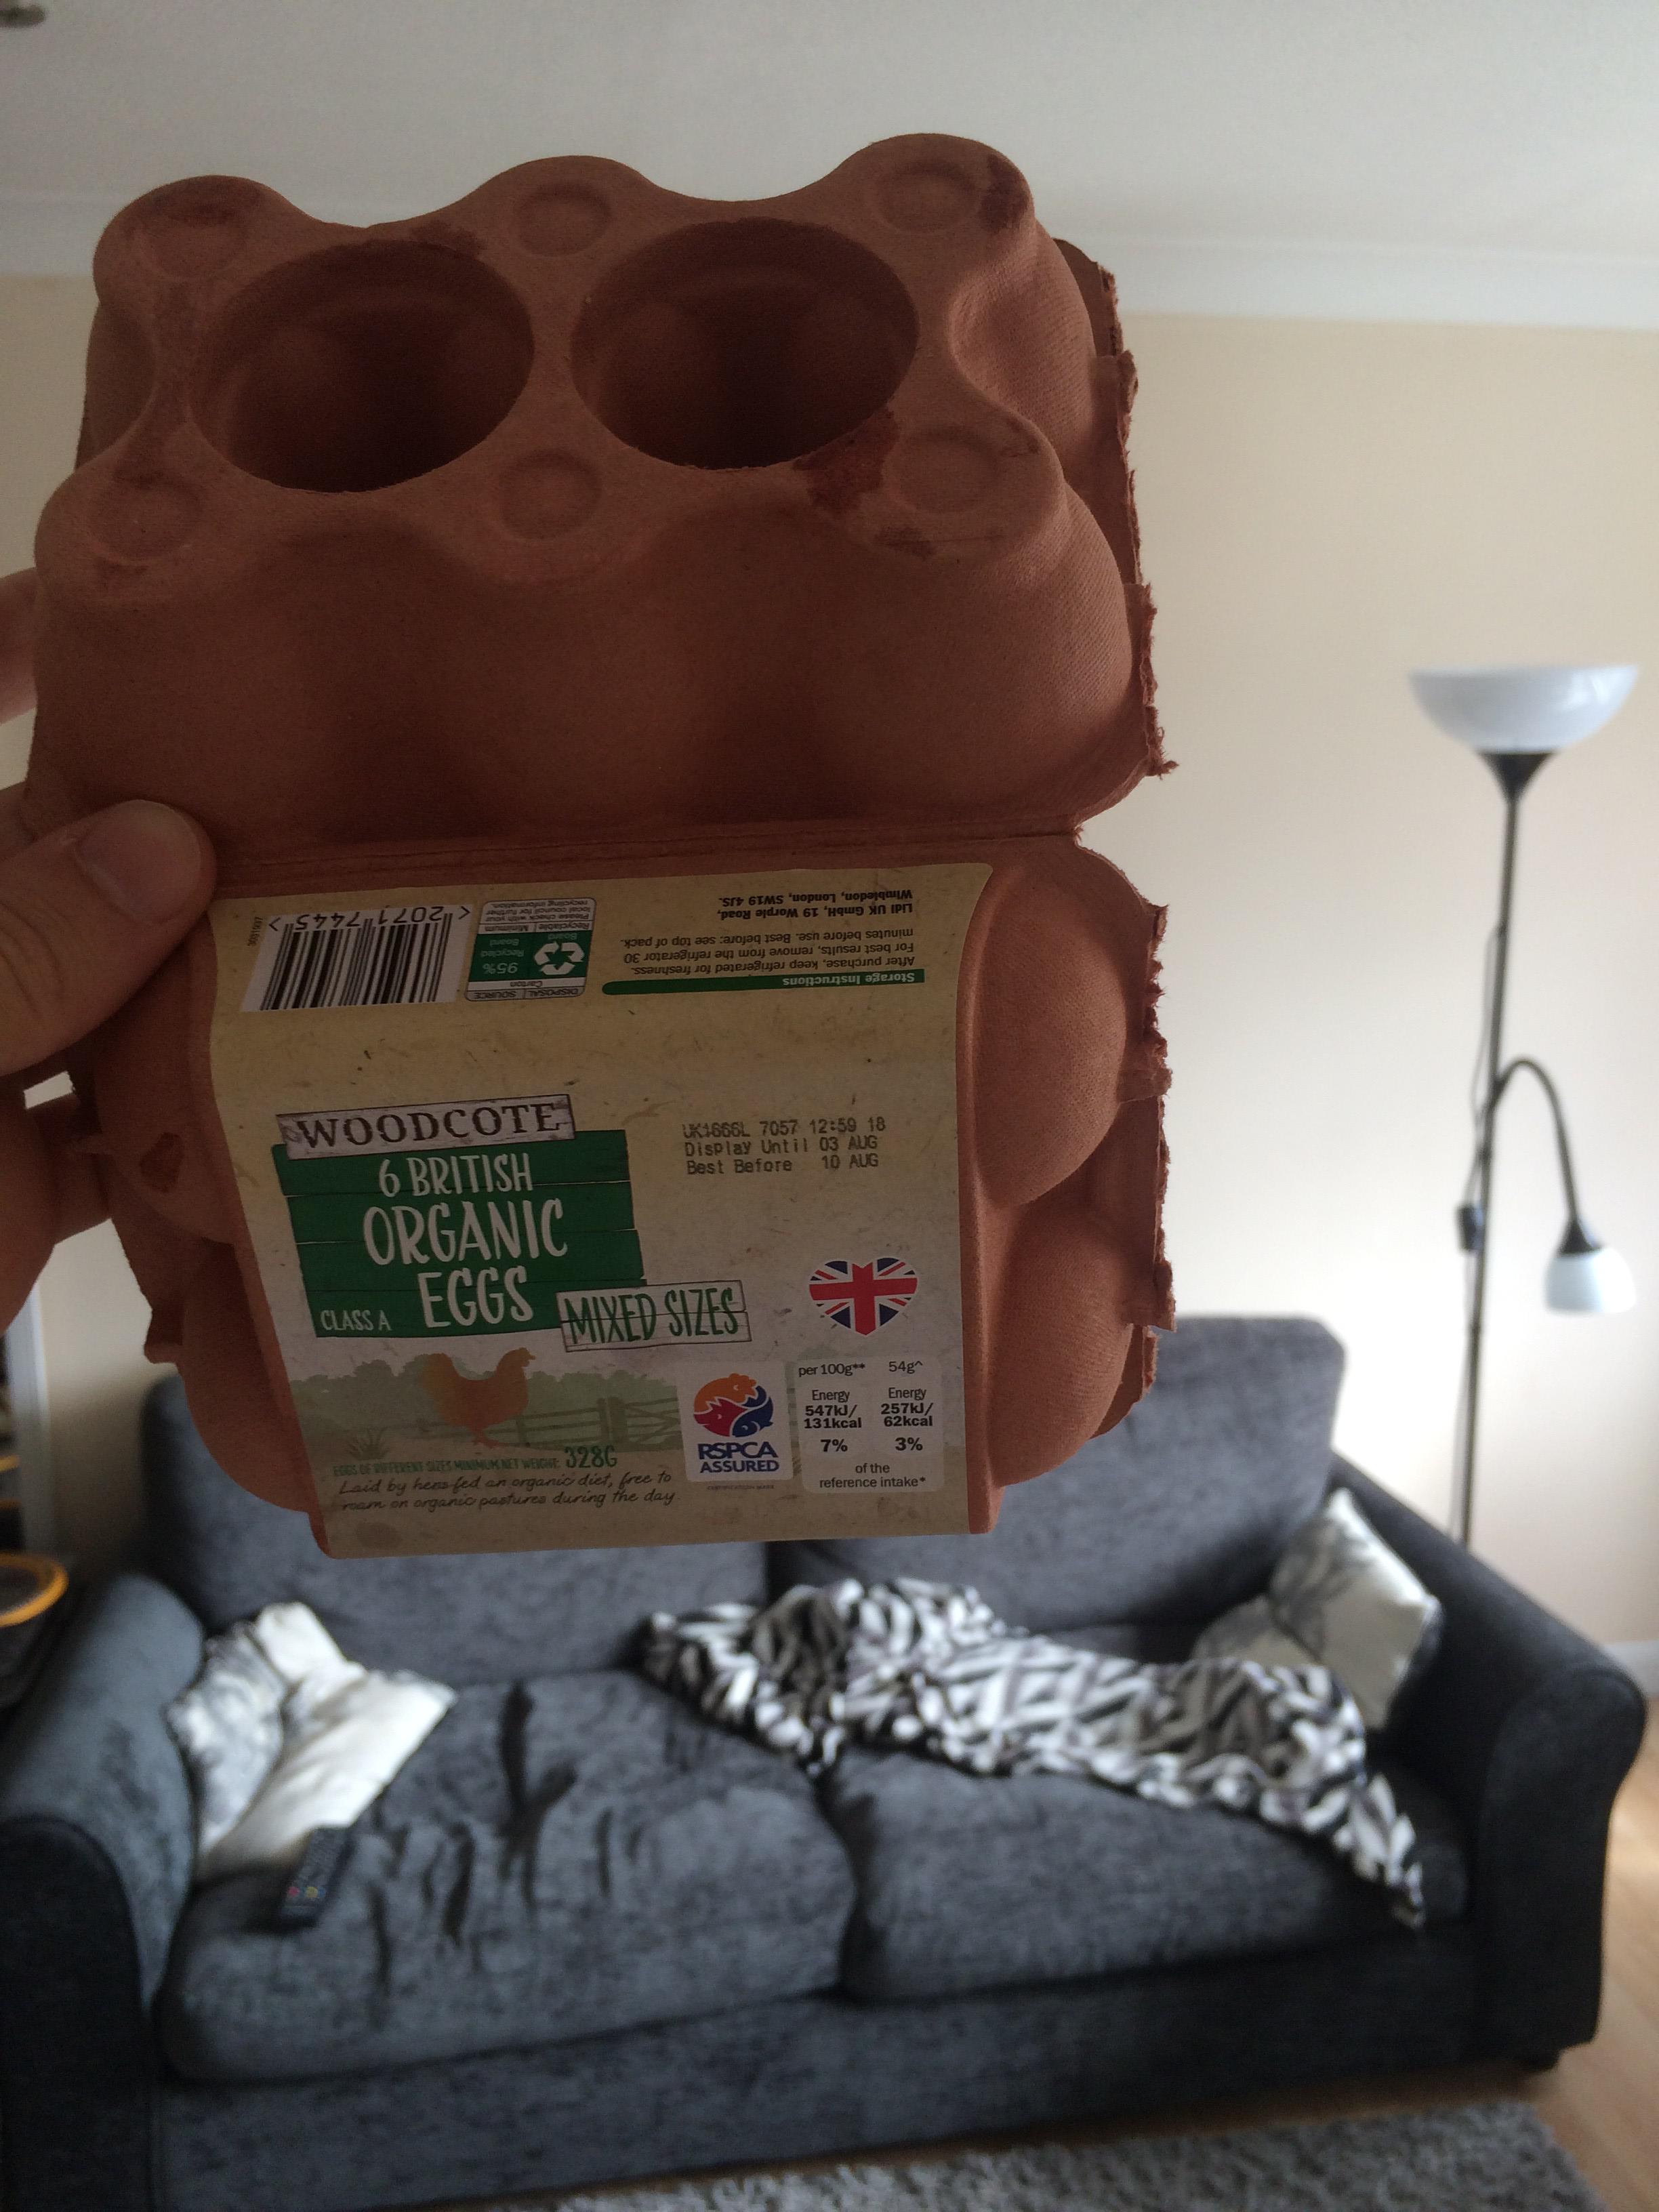
Object: Egg carton (Carton)